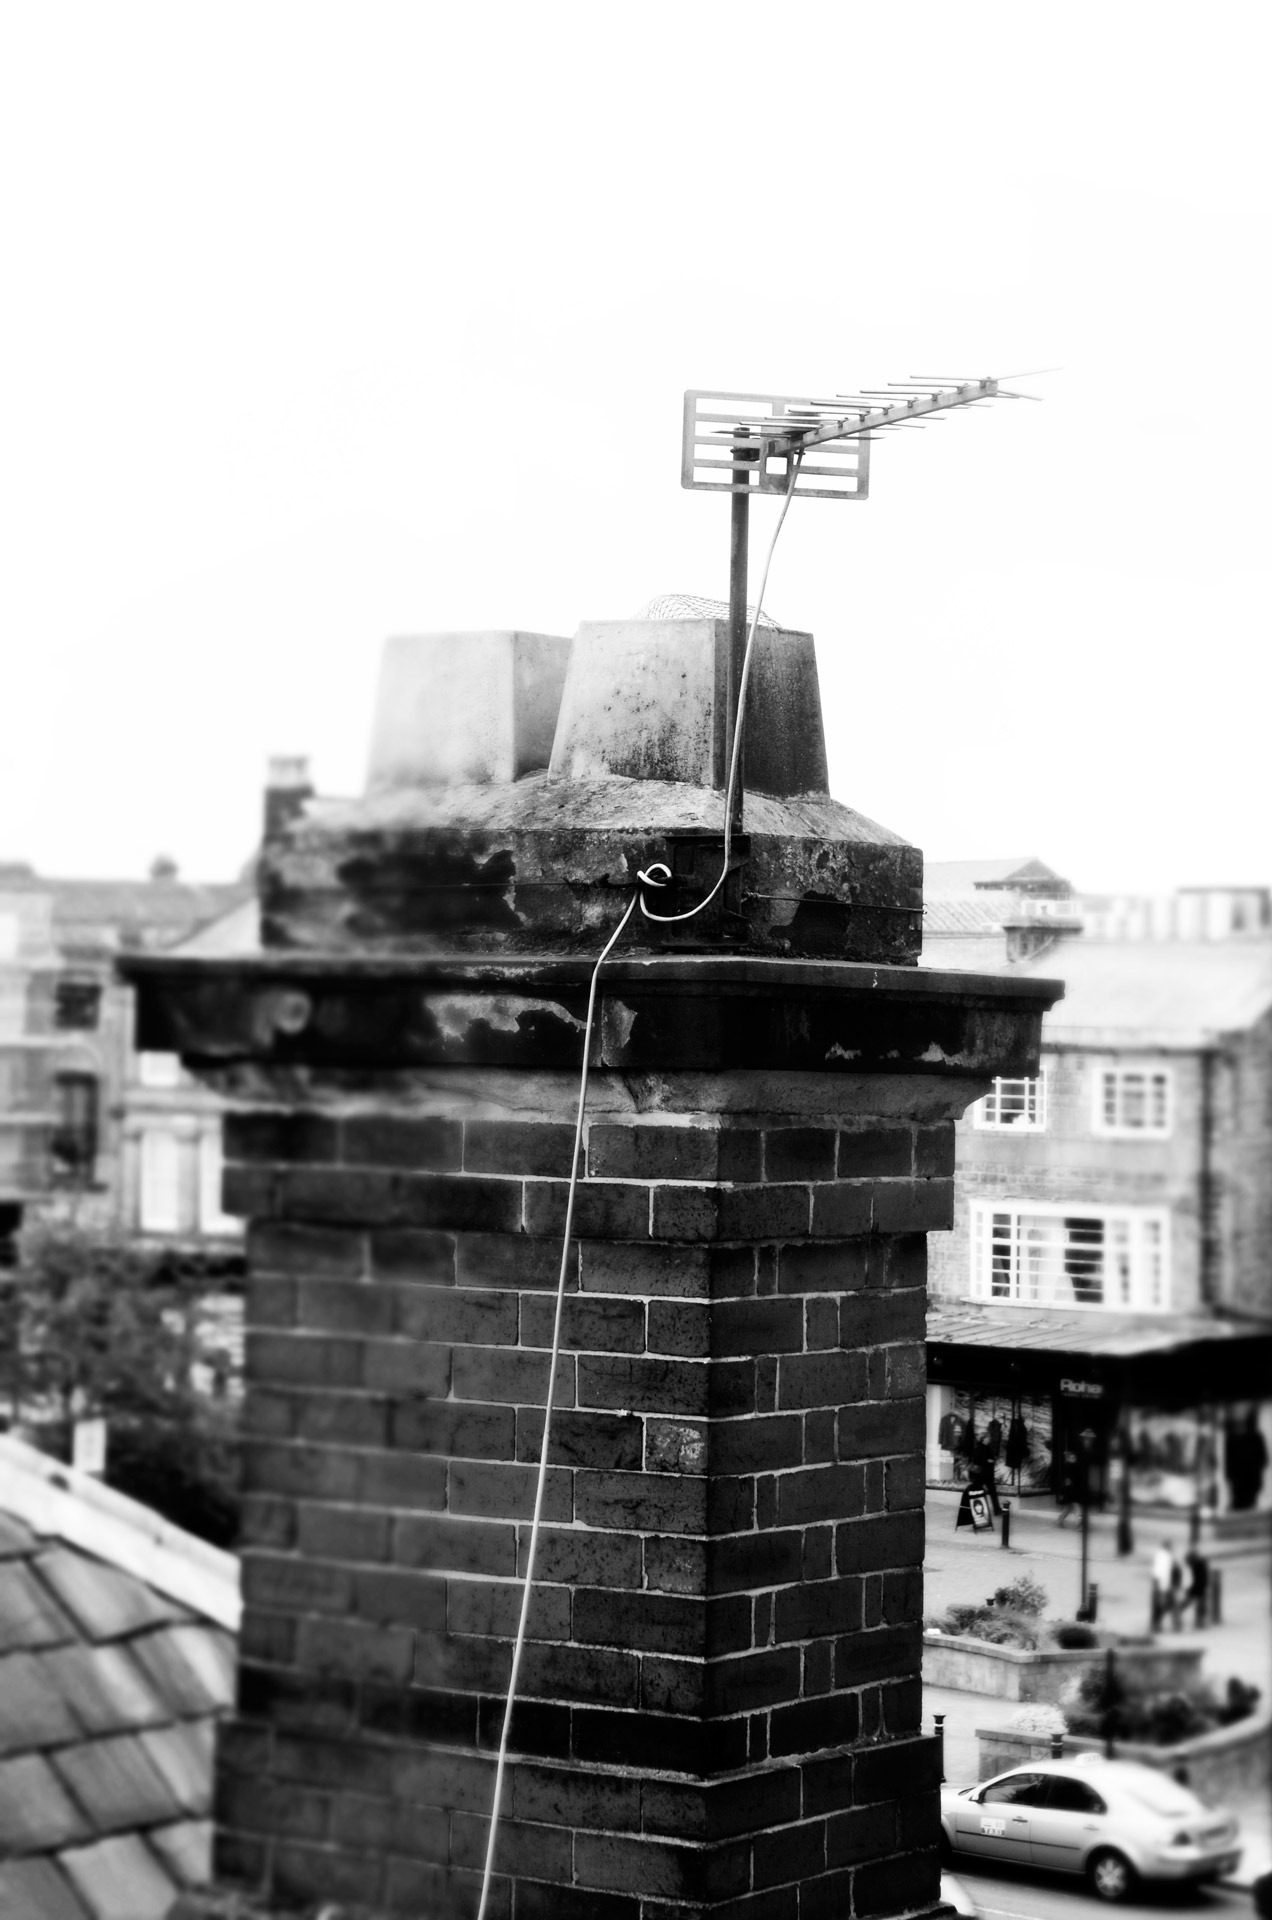
black and white, architecture, photography, old, vehicle, macro, chimney, black, monochrome, brick, black white, art, background, detail, tv antenna, monochrome photography